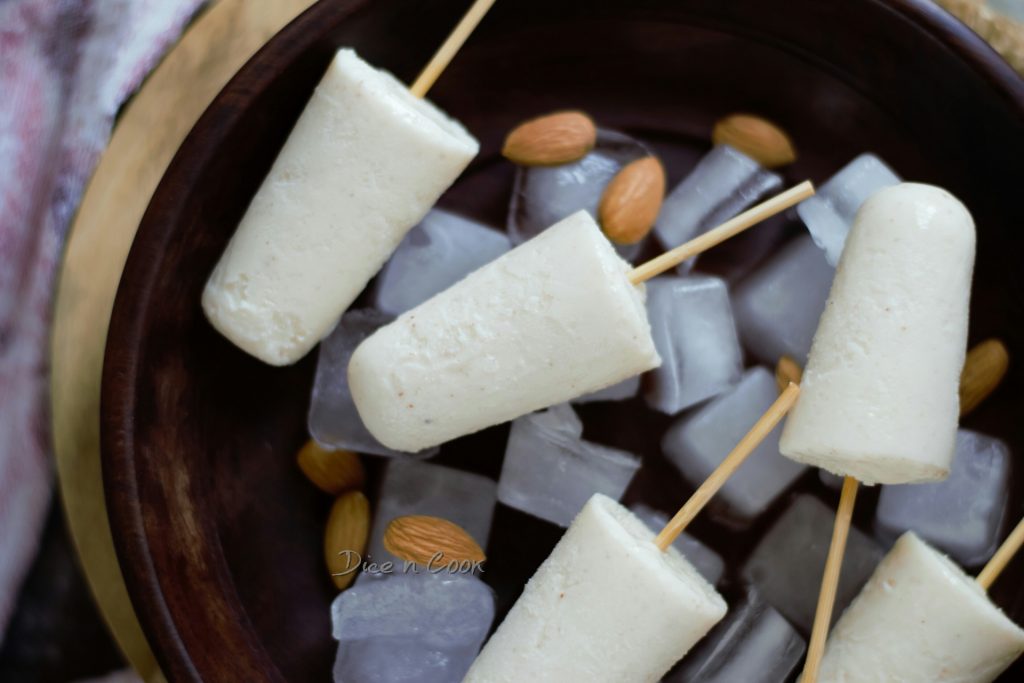
Dish: kulfi